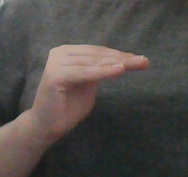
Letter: haa